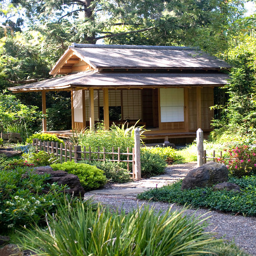
example of a beige - story wood exterior home design